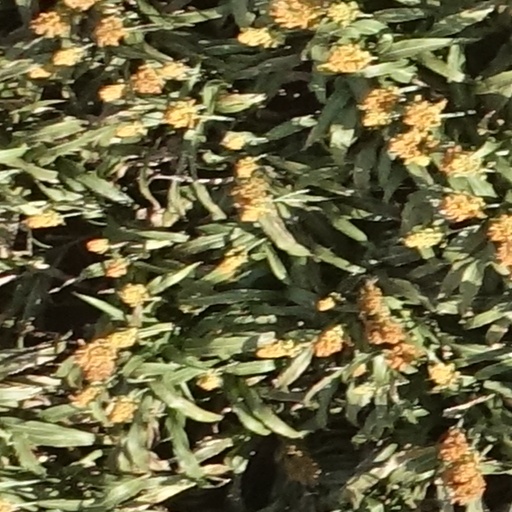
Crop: sorghum